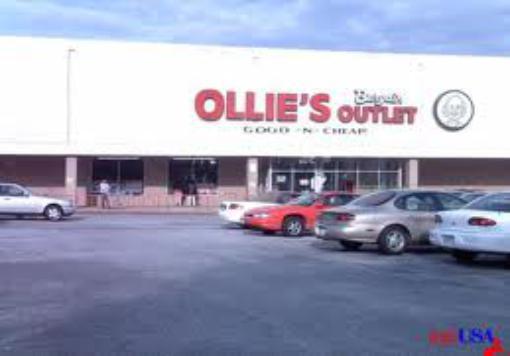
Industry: Others